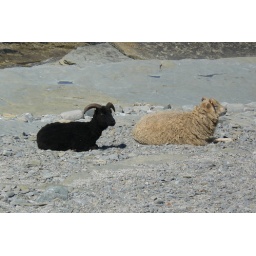
good horns on the left! We are clipping the beach ones near the bird observatory a few at a time.